Xetulul Theme Park

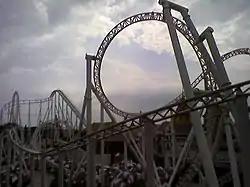
Avalancha roller coaster

Xetulul features three roller coasters: Avalancha, an eight-inversion steel roller coaster built by Intamin, which (as of September 2018) is one of 15 roller coasters in the world to have eight or more inversions. Avalancha was also Latin America's largest roller coaster when it opened. Additionally, the park has Choconoy, a smaller family roller coaster, and Ratón Feliz, a junior roller coaster built in 2014. Xetulul also features the only double-decker carousel in Central America. Also within the park is the narrow-gauge Transcostero train ride built by Severn Lamb.